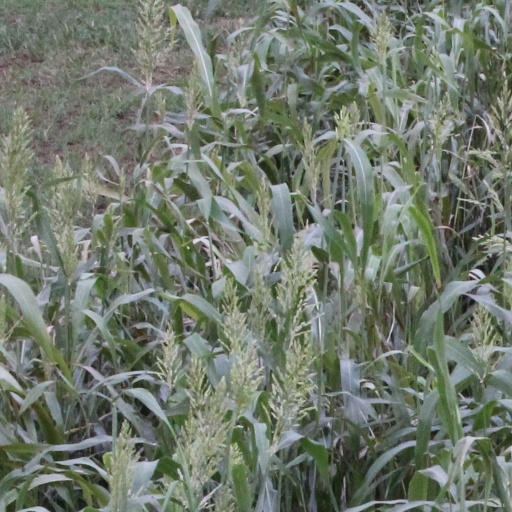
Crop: sorghum